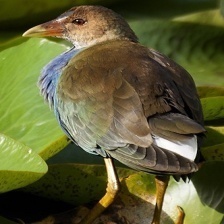
Species: PURPLE GALLINULE
Scientific name: PORPHYRIO MARTINICUS
ImageNet parent category: european_gallinule